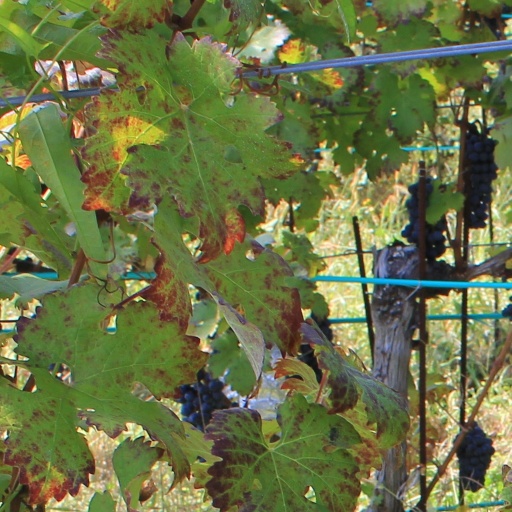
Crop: grape